Engineer Special Brigade

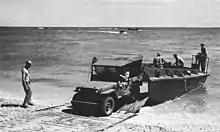
A jeep comes ashore over Sommerfeld track in a training exercise at Camp Edwards.

The Engineer Amphibian Command was created on 10 June 1942 at Camp Edwards, Massachusetts under the command of Colonel Daniel Noce, with Lieutenant Colonel Arthur Trudeau as his chief of staff. Noce was answerable to Brigadier General Clarence Sturdevant, the Assistant Chief of Engineers for training. Additional training facilities were established at Cape Cod. The beach south of Buzzards Bay was selected for shore facilities, and Washburn Island was leased as a training site. Some $1.6 million was spent on dredging and the construction of roads, camps, piers and utilities.